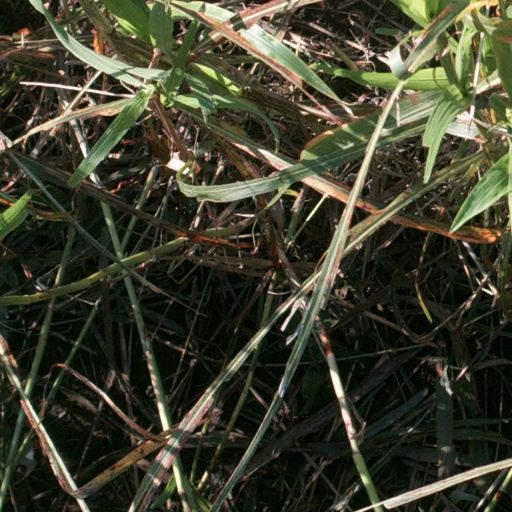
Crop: sorghum